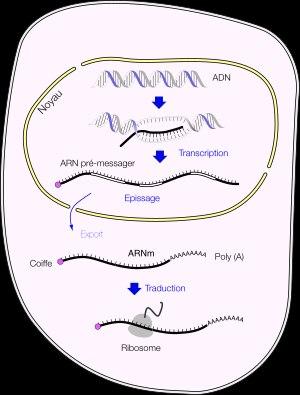
L'acide ribonucléique messager, ARN messager ou ARNm est une copie transitoire d'une portion de l'ADN correspondant à un ou plusieurs gènes. L'ARNm est utilisé comme intermédiaire par les cellules pour la synthèse des protéines. Le concept d'ARN messager a été émis puis démontré par Jacques Monod, François Jacob et leurs collaborateurs en 1960.